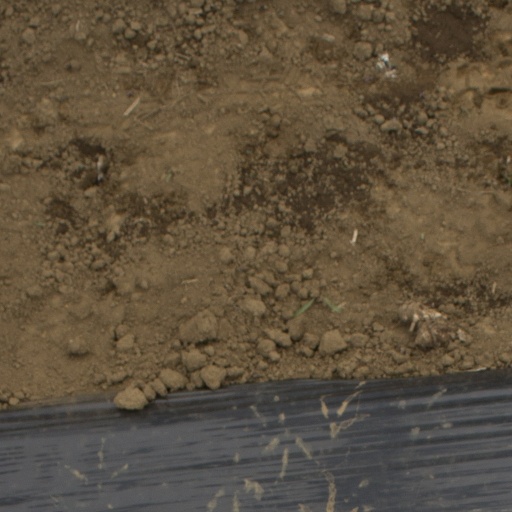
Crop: Jerusalem artichoke